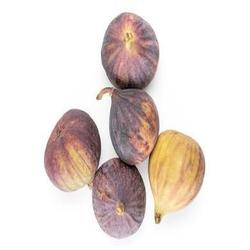
Label: Fig